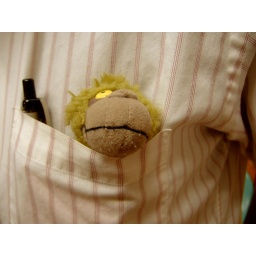
green monkey in my shirt pocket with pen